Theatre Royal, Southampton

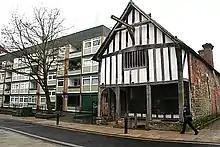
The site of the Theatre Royal is now occupied by modern flats (left), next to the Medieval Merchant's House (right).

The old Theatre Royal is now part of the Jane Austen Heritage Trail in Southampton. In 2013, "The Washington Post" commented that the site of the old Theatre Royal had "morphed into a hideous high-rise".